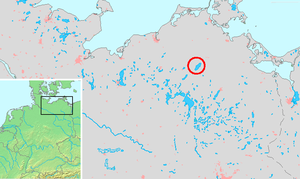
Le lac de Kummerow est le 8ᵉ plus grand lac allemand avec 32,9 km².
La liste des lacs de l'Allemagne présente une vue d'ensemble des lacs et des lacs de barrage en Allemagne. Outre la liste alphabétique, les 10 plus grands lacs, les 15 lacs les plus volumineux et les 10 lacs les plus profonds sont listés par chapitre. Le plus grand et le plus profond lac d'Allemagne est le lac de Constance, même si une partie de sa superficie est situé en Autriche et en Suisse. Le plus grand lac intégralement en Allemagne est le lac Müritz, sur le plateau des lacs mecklembourgeois.